LaDainian Tomlinson

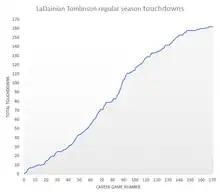
Chart showing Tomlinson's career touchdown tally after each game of his career. Rushing and receiving touchdowns are both included.

Tomlinson's contract with the Jets expired after the 2011 season. In the aftermath of the season-ending loss in Miami, he said that he would need three or four weeks to decide whether to retire or not. On May 11, Tomlinson returned to Qualcomm Stadium in San Diego to speak at a memorial for former Charger Junior Seau, who had been a positive influence on Tomlinson during his rookie season. On June 18, he signed a ceremonial one-day contract with the San Diego Chargers and then immediately announced his retirement. Chargers president Dean Spanos said that no other Charger would ever wear Tomlinson's No. 21.